Kursk (board game)

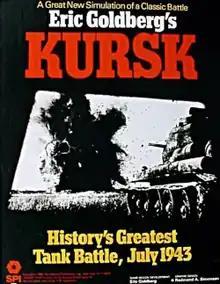
Original 1980 box cover

Kursk, subtitled "History's Greatest Tank Battle, July 1943", is a board wargame published by Simulations Publications Inc. (SPI) in 1980 that simulates the 1943 Battle of Kursk during World War II. The game proved popular, reaching the top of SPI's Bestseller list, and was well received by critics.